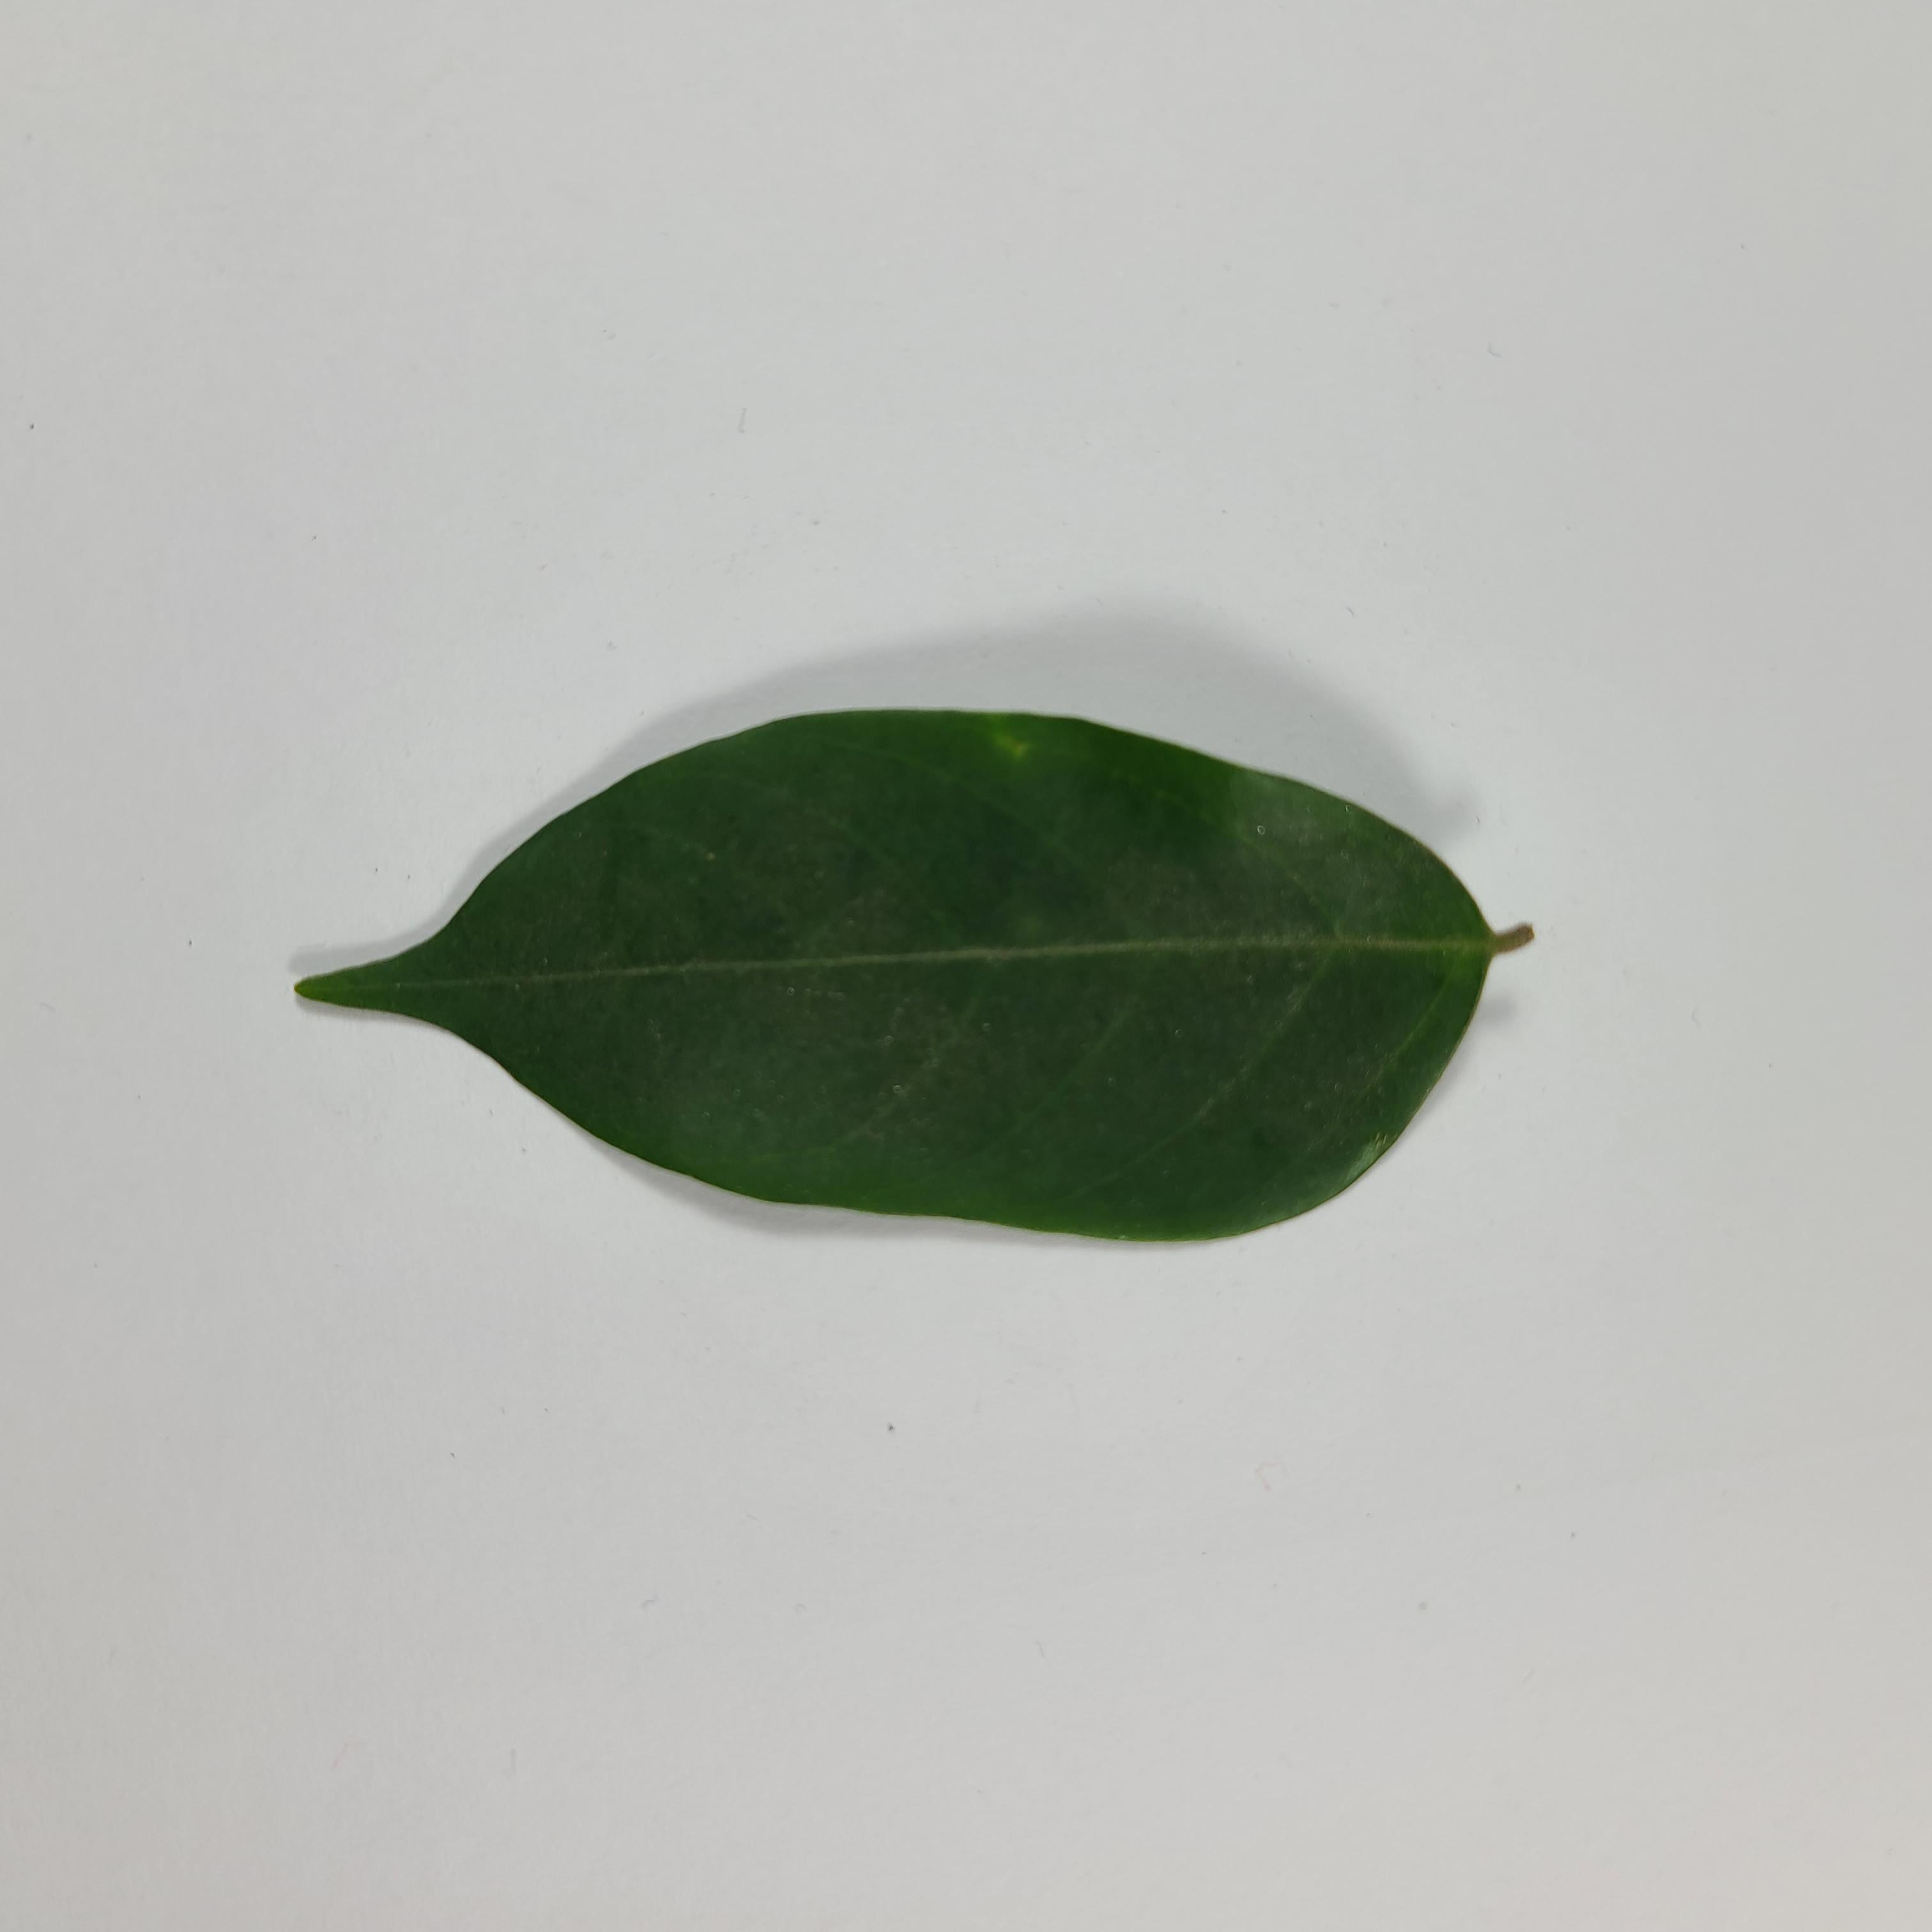
Label: Healthy Leaves